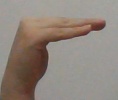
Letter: haa